Anderson Creek (Pennsylvania)

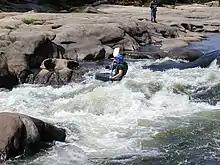
Anderson Creek is classified as a Class II-III+ classification whitewater stream, and falls from the highest mountain east of the Mississippi River on Interstate I-80 in Clearfield County, Pennsylvania.

Artifacts from the Curwensville, Pennsylvania, area demonstrate that various groups of Native Americans occupied the confluence of Anderson Creek and West Susquehanna Branch over a 10,000-year period. From AD 1000 to AD 1600, at least half a dozen groups lived in the vicinity of the Anderson Creek; the Clemson Island, Owasco, Shenks Ferry, Monongahela, and McFate or Black Minquas who were the last tribal entity to occupy the corridor. The Senecas from northern Pennsylvania wiped them out about 1650.